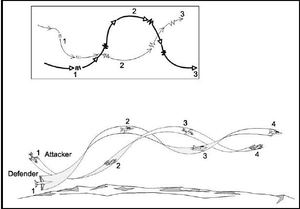
Un combat aérien est un combat se situant dans les airs et n'opposant que des appareils aériens. Plusieurs combats aériens légendaires ont eu lieu au cours de la Première Guerre mondiale et de la Seconde Guerre mondiale.